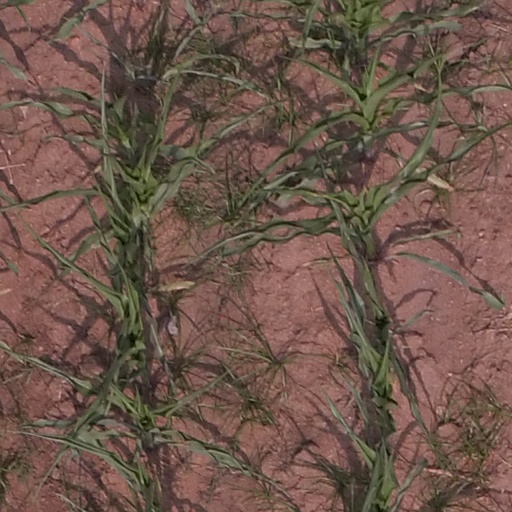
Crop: maize; corn